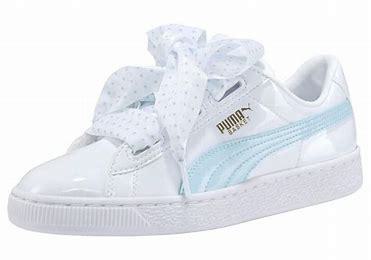
Brand: Puma
Model: Basket Heart